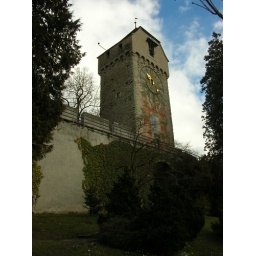
One of the eight watch towers still standing at the old city wall in Lucerne Switzerland